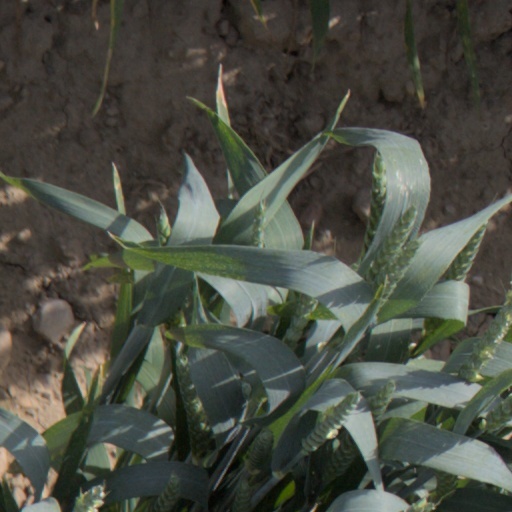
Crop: wheat